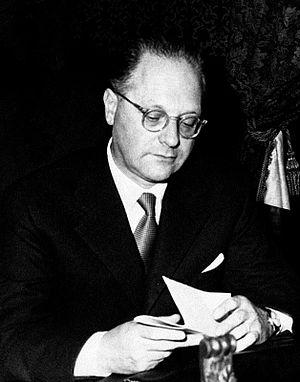
Edoardo Amaldi est un physicien italien.
L'Organisation européenne pour la recherche nucléaire, aussi appelée